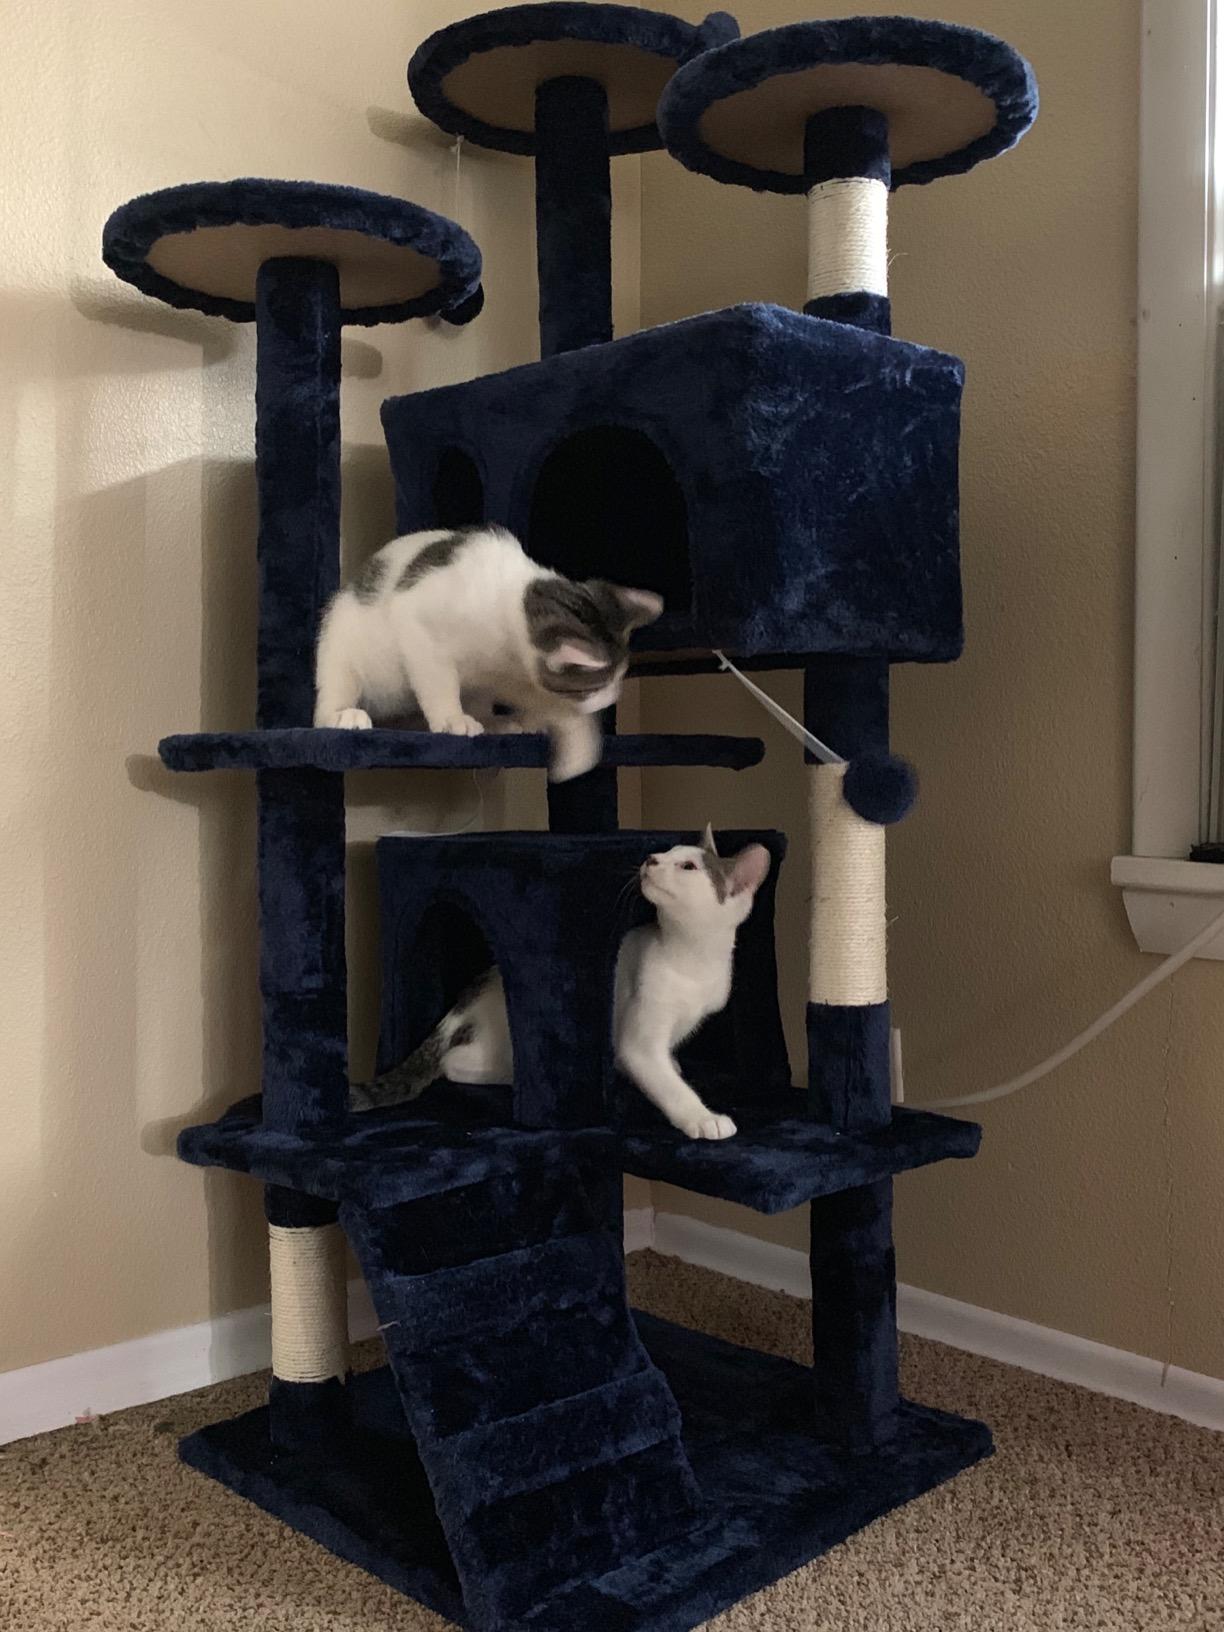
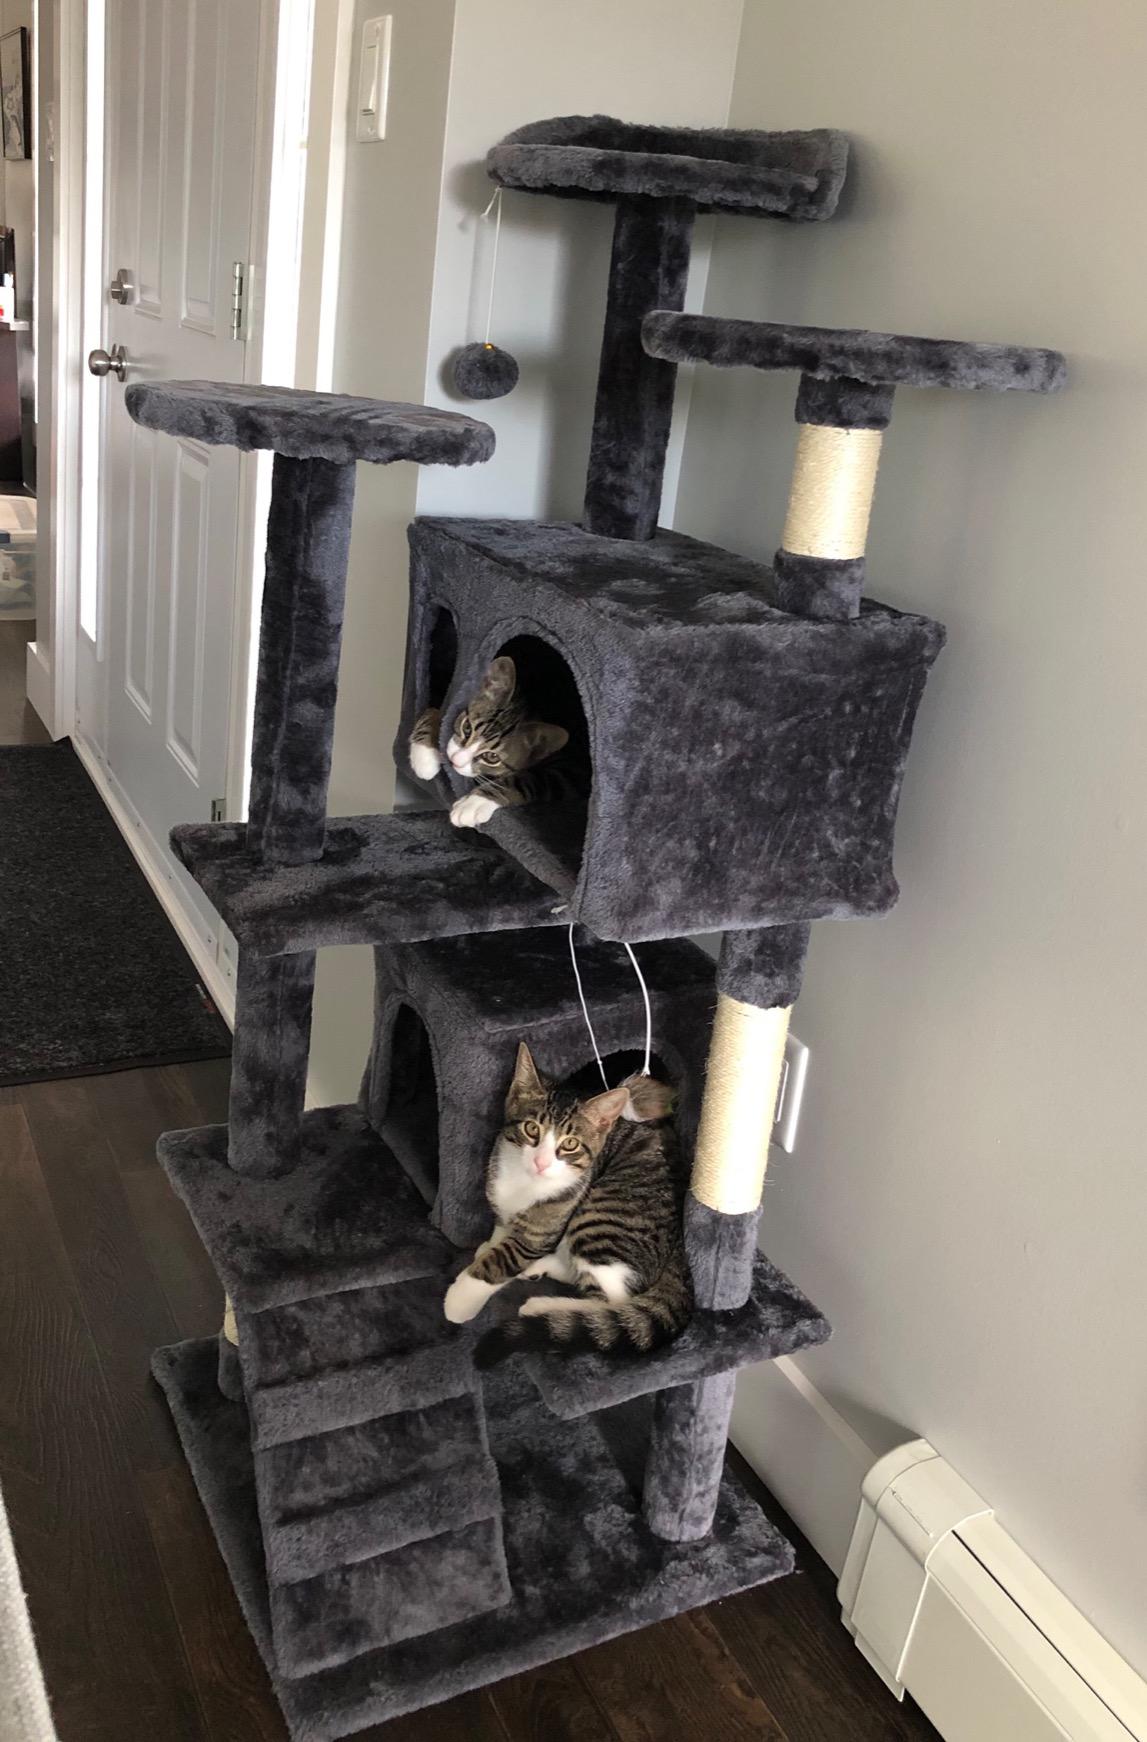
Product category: items_cat tree
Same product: no